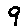
Label: 9